Queensland Cultural Centre

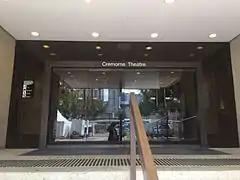
Entrance to the Cremorne Theatre, 2016

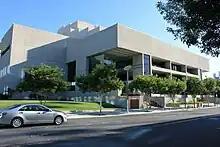
Playhouse Theatre, 2015

The Queensland Cultural Centre is a sprawling, low-rise complex of four cultural facilities, associated ancillary facilities and spaces on the banks of the Brisbane River in South Brisbane. Set against the backdrop of the Taylor Range that surrounds Greater Brisbane, the Queensland Art Gallery (QAG), Queensland Performing Arts Centre (QPAC), Queensland Museum (QM), The Edge and central service facility, and connecting plazas and walkways form a coherent architectural form. The revised Queensland State Library (SLQ) building and the Gallery of Modern Art (GOMA) at the western end of the complex are not considered cultural heritage and are not listed on the heritage register.